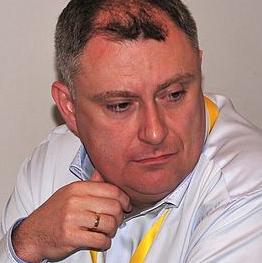
Age: 42